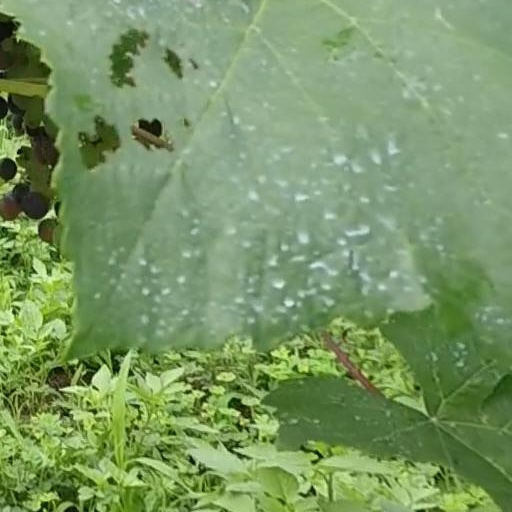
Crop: grape